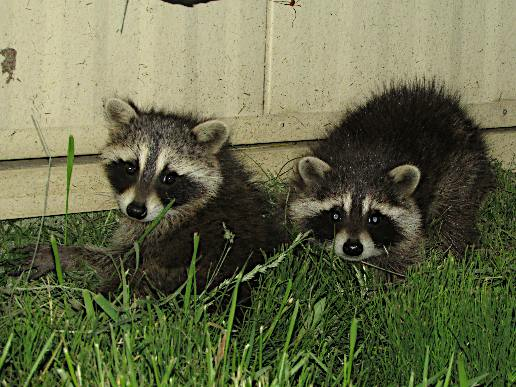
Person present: No